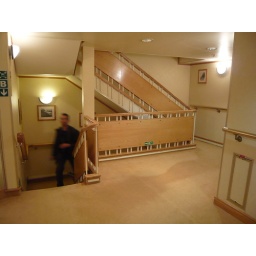
A different world. A little lobby with a comfortable seat here, but not much in use for sitting and chatting!